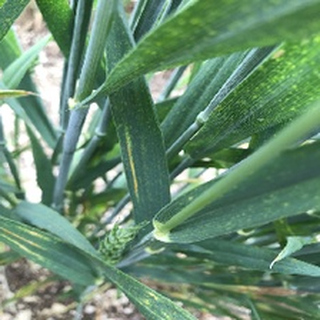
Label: wheat_yellow_rust